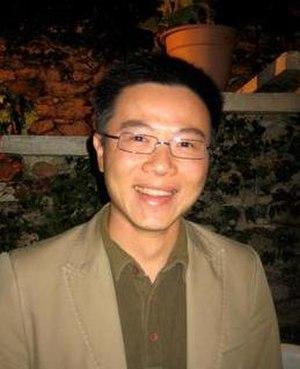
La diaspora vietnamienne en France désigne les Français d'origine vietnamienne.
Le prix Sophie-Germain, remis chaque année par la Fondation Sophie Germain sur proposition de l’Académie des sciences, est destiné à couronner un chercheur ayant effectué un travail de recherche fondamentale en mathématiques.
Ngô Bảo Châu, né le 28 juin 1972 à Hanoï, est le premier mathématicien vietnamien à avoir reçu le Clay Research Award, en 2004. Ses travaux portent sur le programme de Langlands. En 2010, il a reçu la médaille Fields.